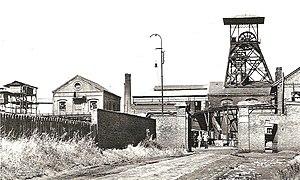
Fosse Blignières à Wavrechain en service de 1893 à 1955.
La fosse Blignières de la Compagnie des mines d'Anzin est un ancien charbonnage du Bassin minier du Nord-Pas-de-Calais, situé à Wavrechain-sous-Denain. Les deux puits sont commencés en 1893, et la fosse commence à produire quatre ans plus tard. Des cités sont bâties près de la fosse. Les terrils nᵒˢ 165, 166 et 166A, sont édifiés au sud de la fosse. Celle-ci est détruite durant la Première Guerre mondiale. Elle est reconstruite dans des proportions similaires, tout en conservant encore le puits d'aérage nᵒ 2 sans chevalement.
La Compagnie des mines d'Anzin est une ancienne compagnie minière. Elle se distingue par son rôle dans l'histoire économique pour avoir lancé l'exploitation du charbon dans le nord de la France et avoir ainsi été l'une des premières grandes sociétés industrielles françaises. Elle a été créée à Anzin le 19 novembre 1757 par le vicomte Jacques Désandrouin. Les signatures officialisant sa création ont été faites dans le château de l'Hermitage à Condé-sur-l'Escaut, propriété d'Emmanuel de Croÿ-Solre à l'époque. Elle a exploité ses mines pendant près de deux siècles, jusqu'à la nationalisation des mines.